Properties of nonmetals (and metalloids) by group

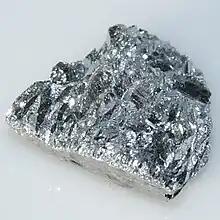
A glistening silver rock-like chunk, with a blue tint, and roughly parallel furrows.

Carbon (as graphite, its most thermodynamically stable form) is a lustrous and comparatively unreactive solid with a density of 2.267 g/cm, and is soft (MH 0.5) and brittle. It sublimes to vapour at 3642 °C. Carbon has a hexagonal crystalline structure (CN 3). It is a semimetal in the direction of its planes, with an electrical conductivity exceeding that of some metals, and behaves as a semiconductor in the direction perpendicular to its planes. It has a high ionisation energy (1086.5 kJ/mol), moderate electron affinity (122 kJ/mol), and high electronegativity (2.55). Carbon is a poor oxidising agent (C + 4"e" → CH = 0.13 V at pH 0). Its chemistry is largely covalent in nature, noting it can form salt-like carbides with highly electropositive metals. The common oxide of carbon (CO) is a medium-strength acidic oxide.